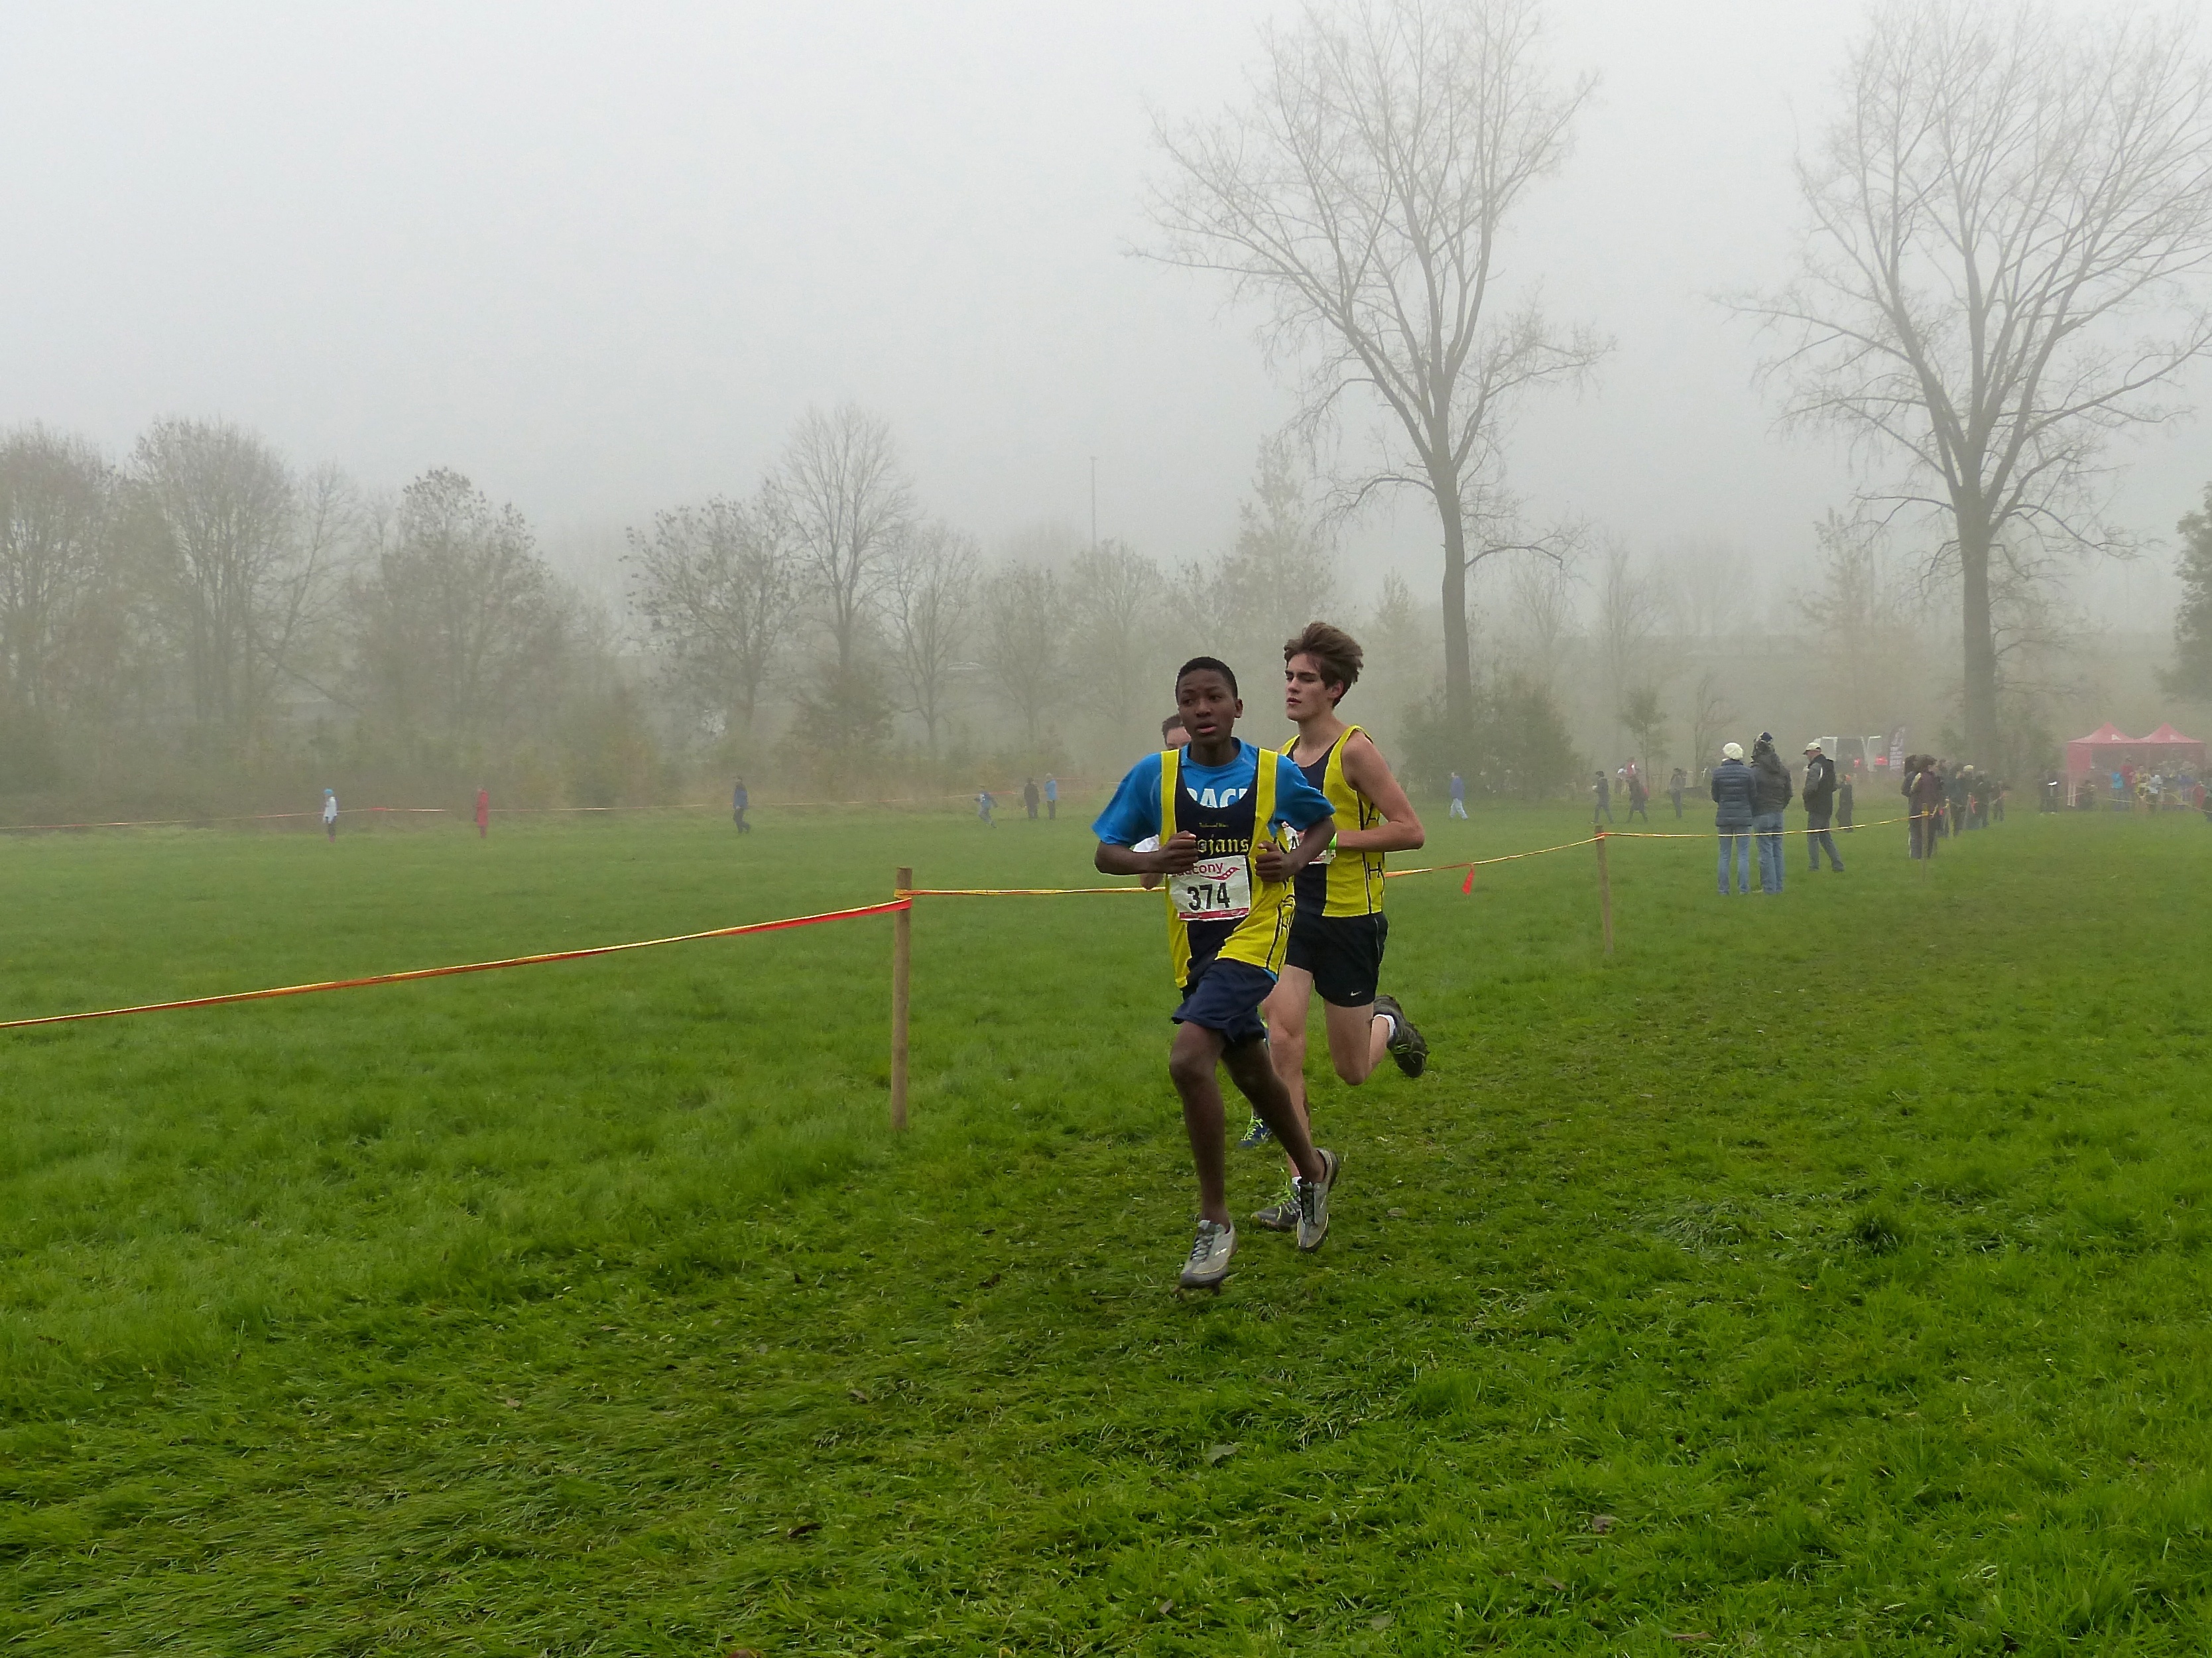
person, fog, mist, sport, meadow, running, recreation, jogging, ash, crosscountry, belgium, race, competition, team, sports, championship, endurance, athletics, xc, antwerp, necis, physical exercise, outdoor recreation, human action, endurance sports, ultramarathon, duathlon, cross country running